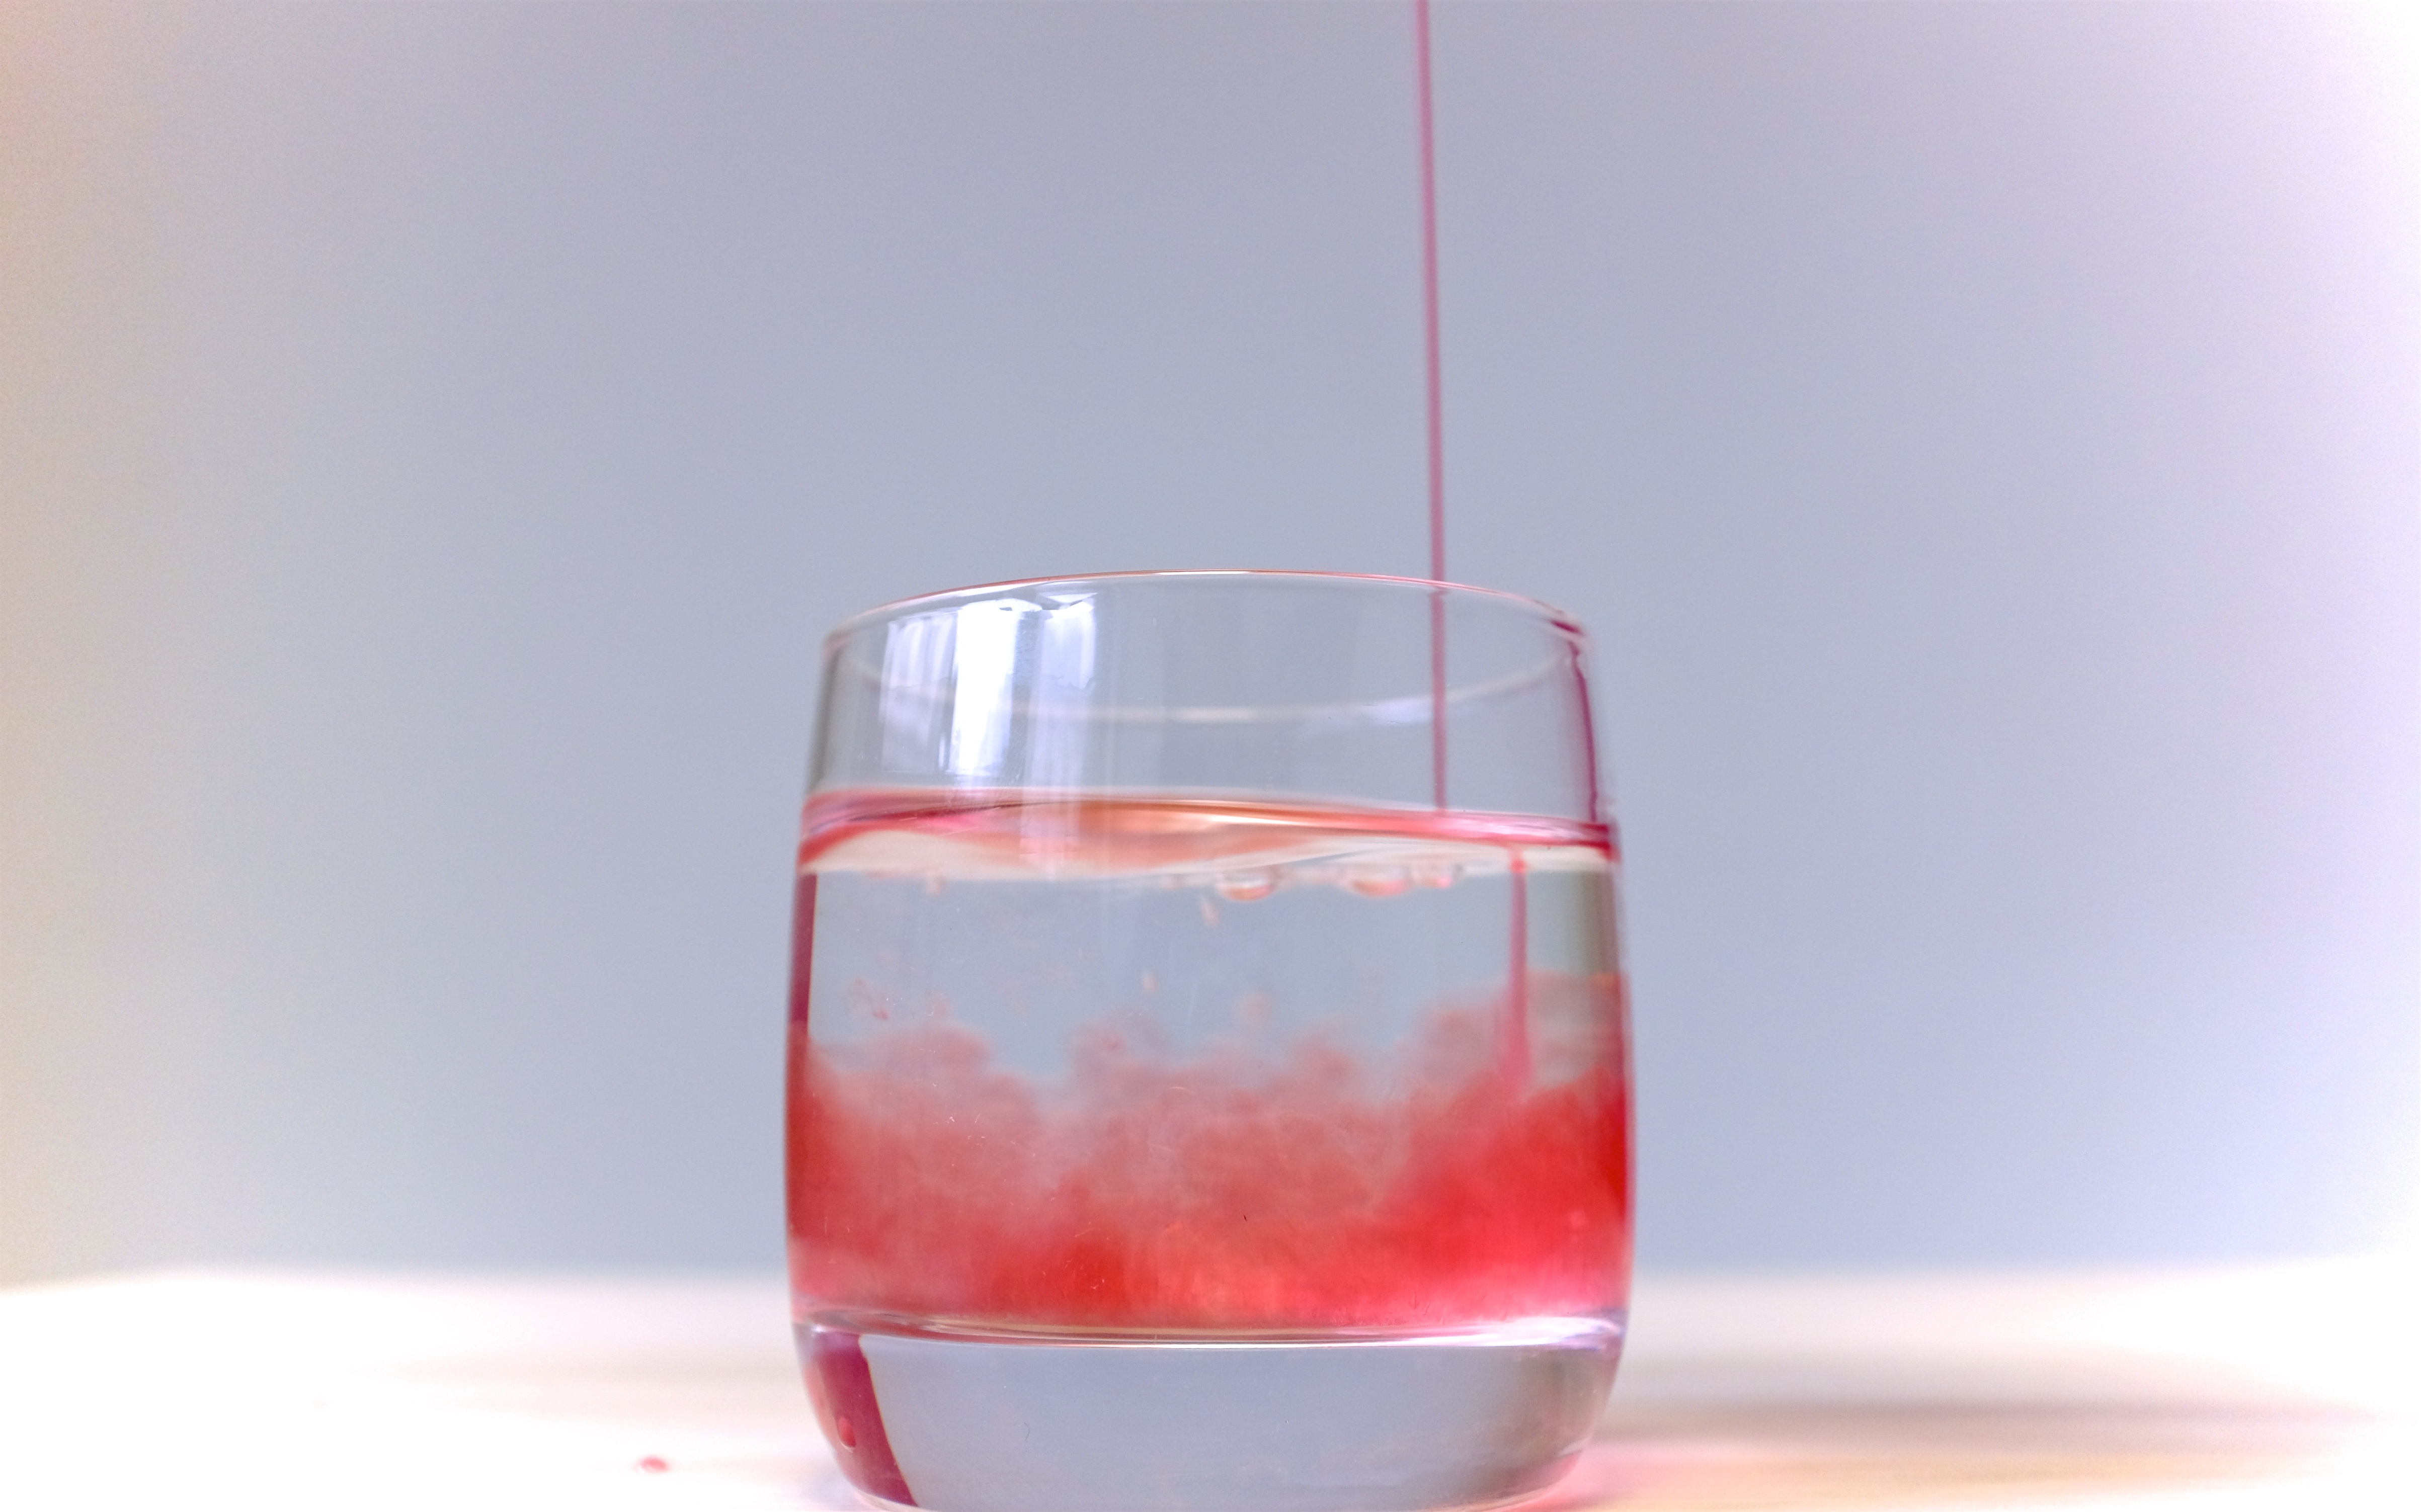
glass, produce, drink, lighting, cocktail, juice, liqueur, alcoholic beverage, distilled beverage